Conoscopic interference pattern

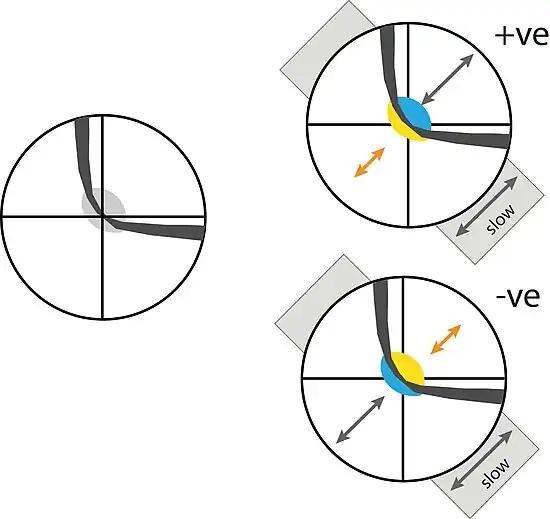
Possible interference figures for a biaxial mineral with a large 2V, viewed along one of its two optic axes. The curved shape of the isogyre is characteristic of biaxial minerals – though the degree of curvature will change as the microscope stage is rotated, and at some orientations the pattern will resemble the "maltese cross" pattern of a uniaxial mineral. The left hand image illustrates the figure alone; the grey patch at the centre indicates the low first order (grey) birefringence colours seen here (the order of the colours seen would in reality increase away from the center, but these colours are not shown). The two right hand figures show the effect of adding a sensitive tint plate to the setup, replacing the grey at the centre with second order blue and first yellow birefringence colours. The polarity of the yellow and blue reveals whether the mineral being viewed is optically "biaxial positive" (top) or "biaxial negative" (bottom), which can be a key property in identifying the mineral (or investigating its composition).

The optic axis figure of a biaxial mineral is more complex. One or two curved isogyres (sometimes called "brushes") will be visible, one of which will have its point of maximum curvature perfectly centred. (The figure shows an example with a single isogyre visible.) If two isogyres are visible, they will be positioned back-to-back. Rotating the stage will cause the isogyres to move and change shape strikingly – moving from a position where the isogyres curve smoothly and are widely separated at their closest point, then gradually becoming more tightly curved/squarer at their midpoints as they approach each other (a second isogyre appearing from out of the field of view if it was absent before), then merging to form a maltese cross pattern very much like that of a uniaxial mineral. Continuing to rotate the stage will cause the isogyres to separate again – but into the opposite quadrants to where they were previously – then meet again, then separate again into their original quadrants, and so on. The isogyres will touch each other four times in one 360 degree revolution, with each time corresponding to one of the extinction positions seen in normal cross polarised light.